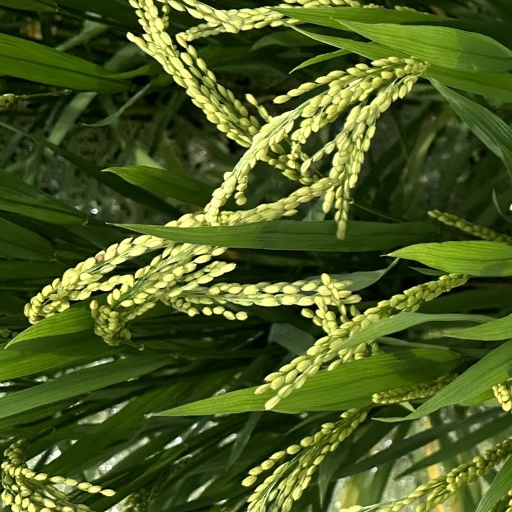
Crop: rice